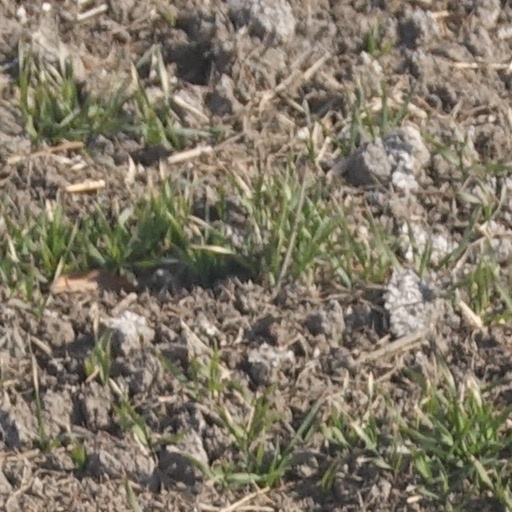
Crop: wheat